Julio Antonio Mella

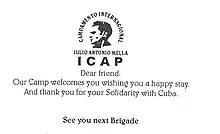
Campamento Internacional Julio Antonio Mella welcome card (2002)

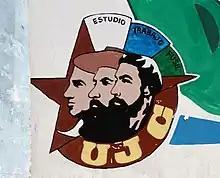
Young Communist League (UJC) logo on a wall in Havana. It shows (from left to right) the stylized faces of Julio Mella, Camilo Cienfuegos, and Che Guevara.

On 29 September 1933 the troops of Fulgencio Batista, less than a month in power, broke up a procession to bury his ashes in Havana. Perhaps six people were shot under confused circumstances. There is a small park on Infanta Street, near the José Raúl Capablanca chess club, that commemorates this event.